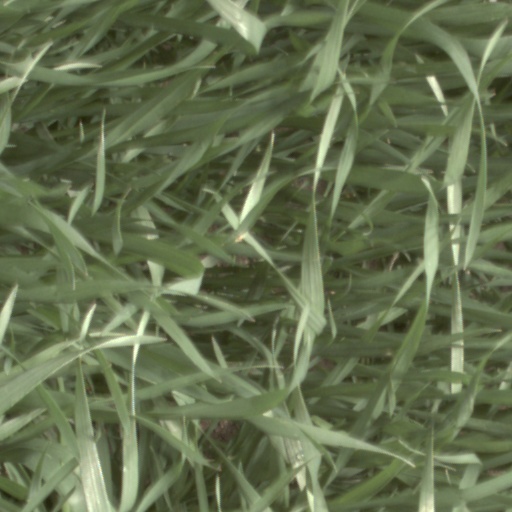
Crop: wheat